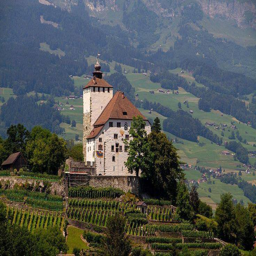
Burg Gutenberg